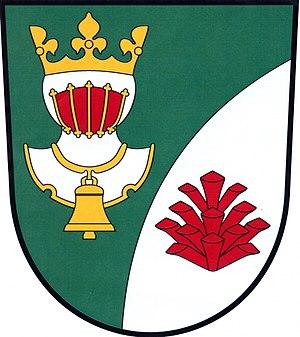
Sudovo Hlavno est une commune du district de Prague-Est, dans la région de Bohême-Centrale, en République tchèque. Sa population s'élevait à 496 habitants en 2020.